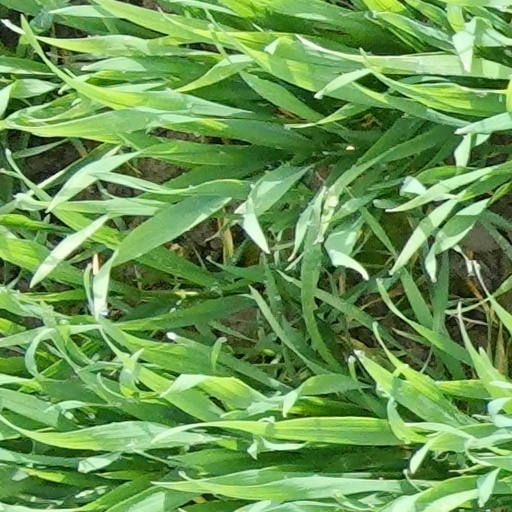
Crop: wheat